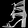
Label: Sandal